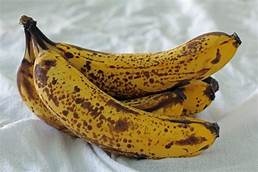
Label: banana